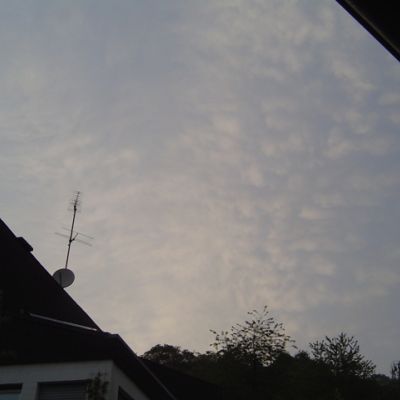
Cloud type: Altocumulus (Ac)